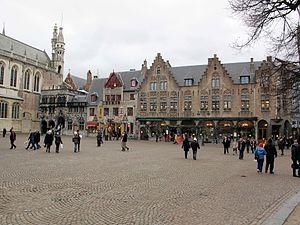
Het Steen était un bâtiment médiéval situé du côté ouest de la place du Bourg dans la ville belge de Bruges.